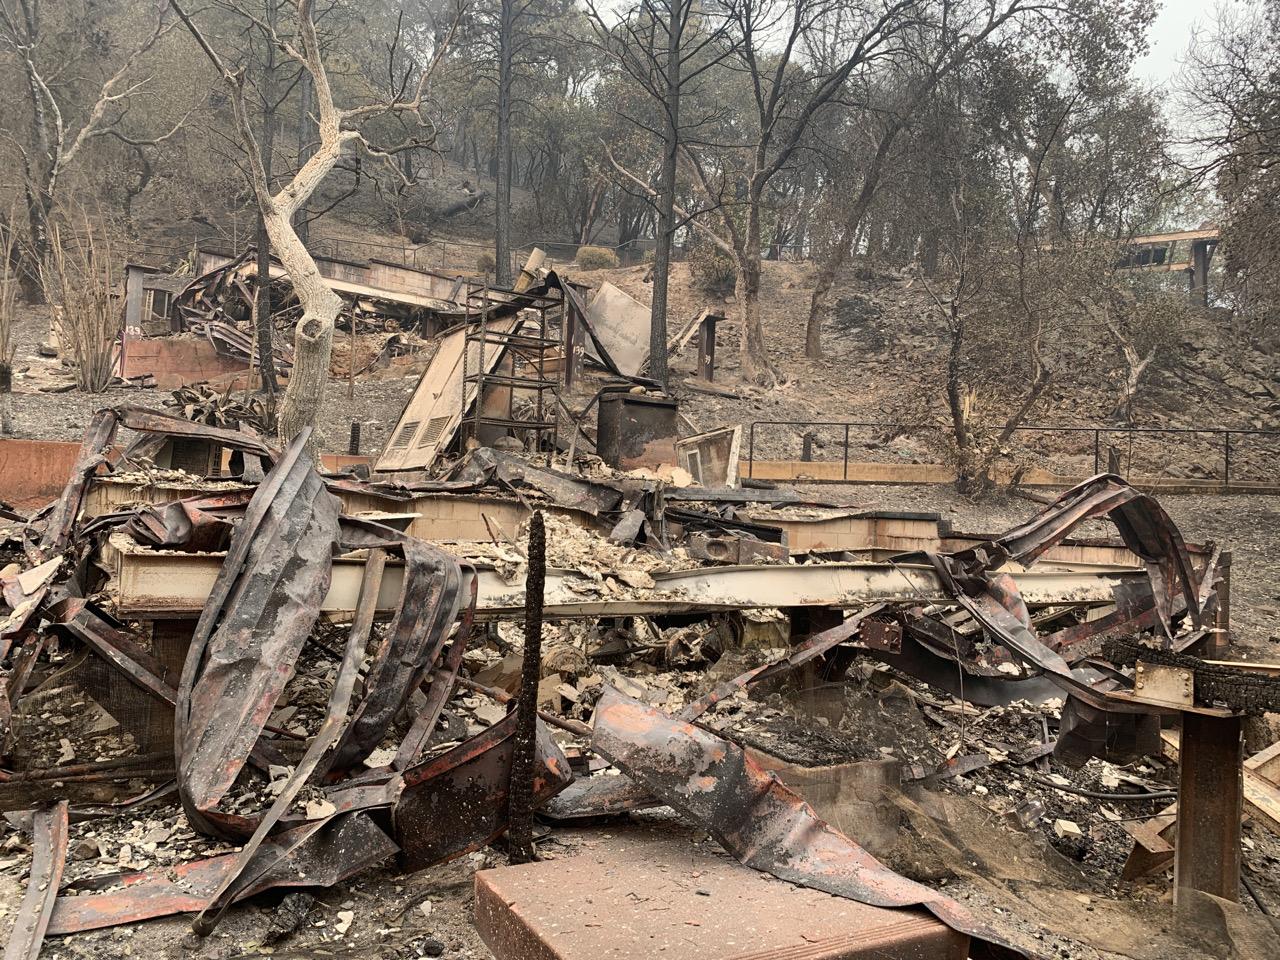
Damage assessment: destroyed